William Farrar (councillor)

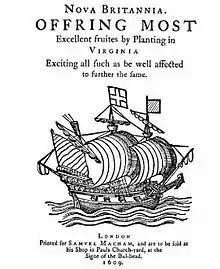
Facsimile cover of "Nova Britannia", a tract from Farrar's time used to recruit people to Virginia.

When Farrar went to Virginia, it was still part of the Virginia Company of London, a joint-stock company, sanctioned by Royal Charter. Farrar was a subscriber to the Third Charter of the Virginia Company, where his name appears as "William Ferrers". His subscription consisted of three shares that were bought for a total of £37 10s (equivalent to about $ today). Farrar also had family interests in the Virginia Company as two of his second cousins, the brothers John Ferrar and Nicholas Ferrar, played key roles in the managing the company's interests.